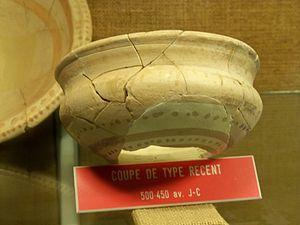
coupe à vin, époque -500 à -450 avant JC
Cet article recense les monuments historiques de la Drôme, en France.
Rousset-les-Vignes est une commune française située dans le département de la Drôme en région Auvergne-Rhône-Alpes.
L'oppidum Saint-Marcel, situé sur la commune du Pègue, dans la Drôme provençale, est un emporion qui a été en relation avec Massalia du VIᵉ siècle avant notre ère jusqu'à l'an -49. Il est remarquable pour ses différentes poteries pseudo-ioniennes qui ont mis en évidence un important commerce du vin entre les Phocéens et les Voconces. L'oppidium fait l’objet d’un classement au titre des monuments historiques depuis le 2 décembre 1993.